Canisbay Parish Church

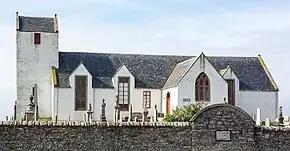
Canisbay Parish Church in 2013

Canisbay Parish Church is a Church of Scotland church in Canisbay, Scotland, that dates back to the early 1600s and is the most northernly church on mainland Britain. It is a Category A listed building. It is surrounded by a large cemetery, which is split into two sections, the new and old. It features a square bell tower, nave and a porch. The porch was added in 1891, when the other extensions and work was completed to the church building.